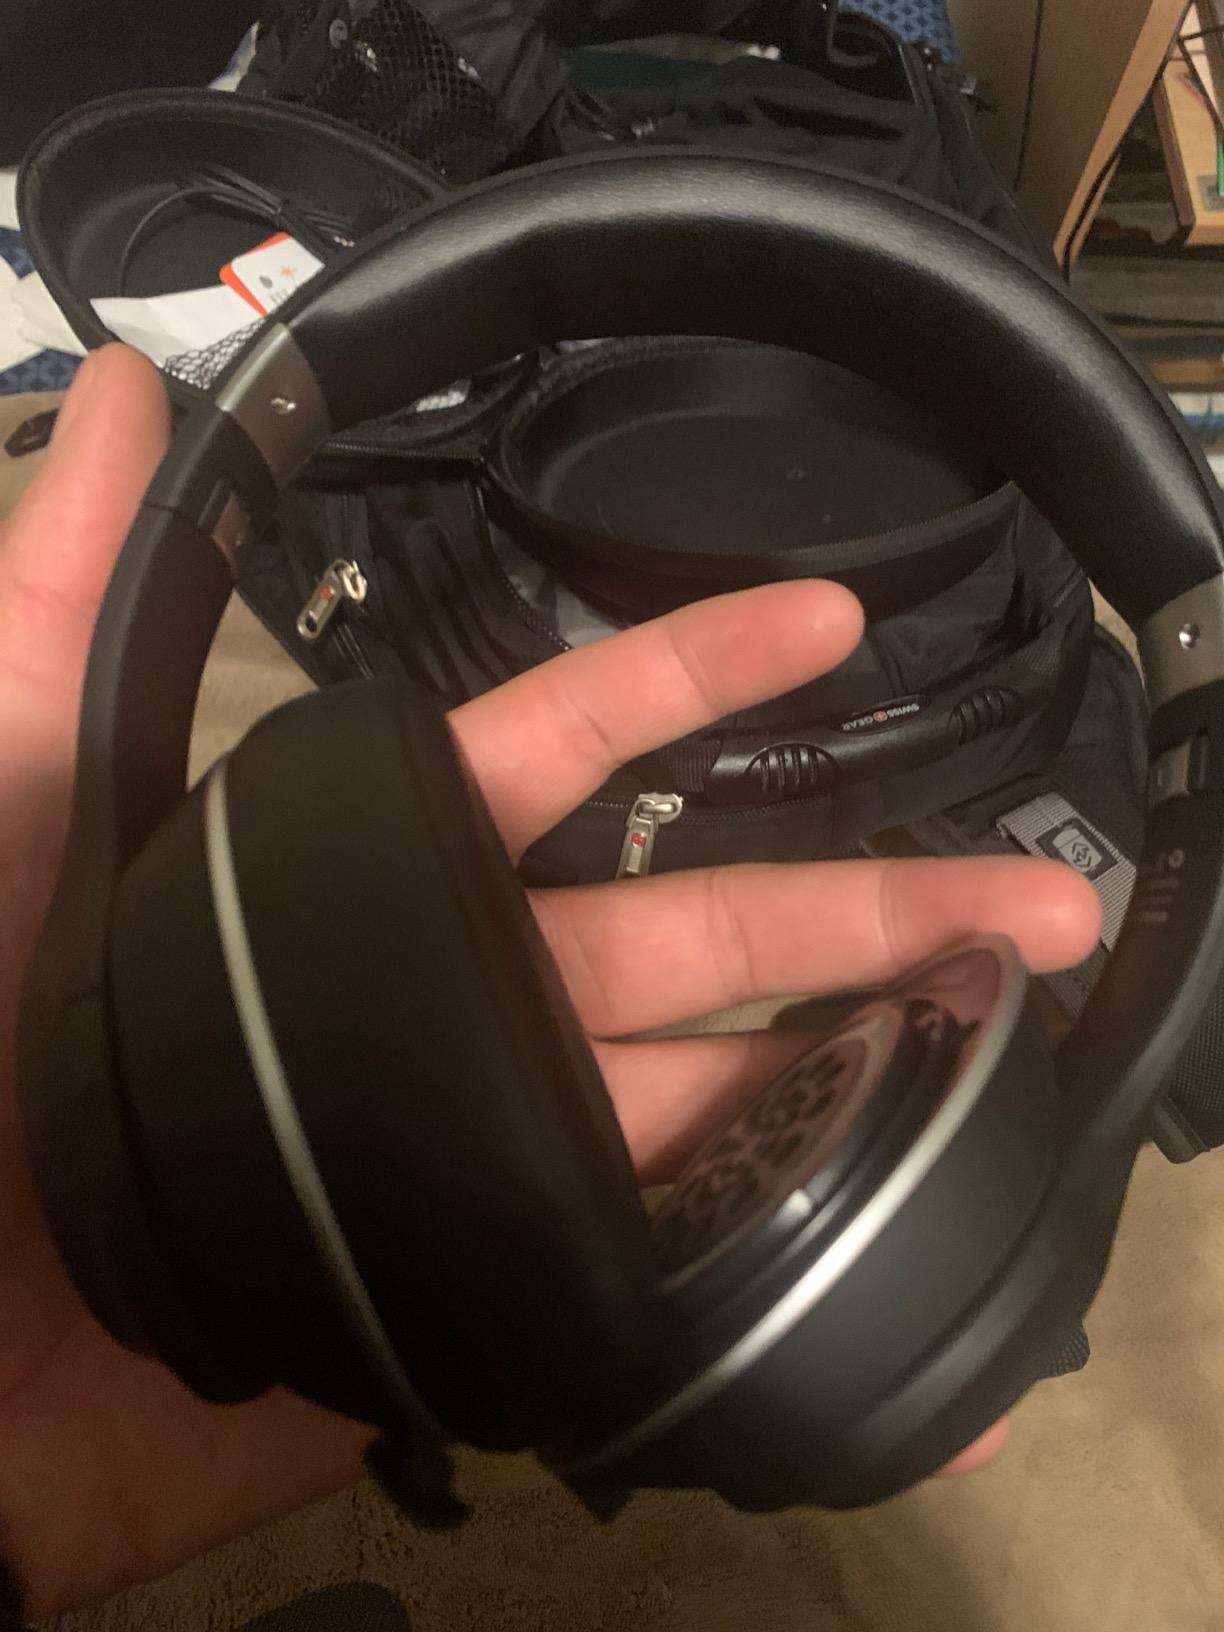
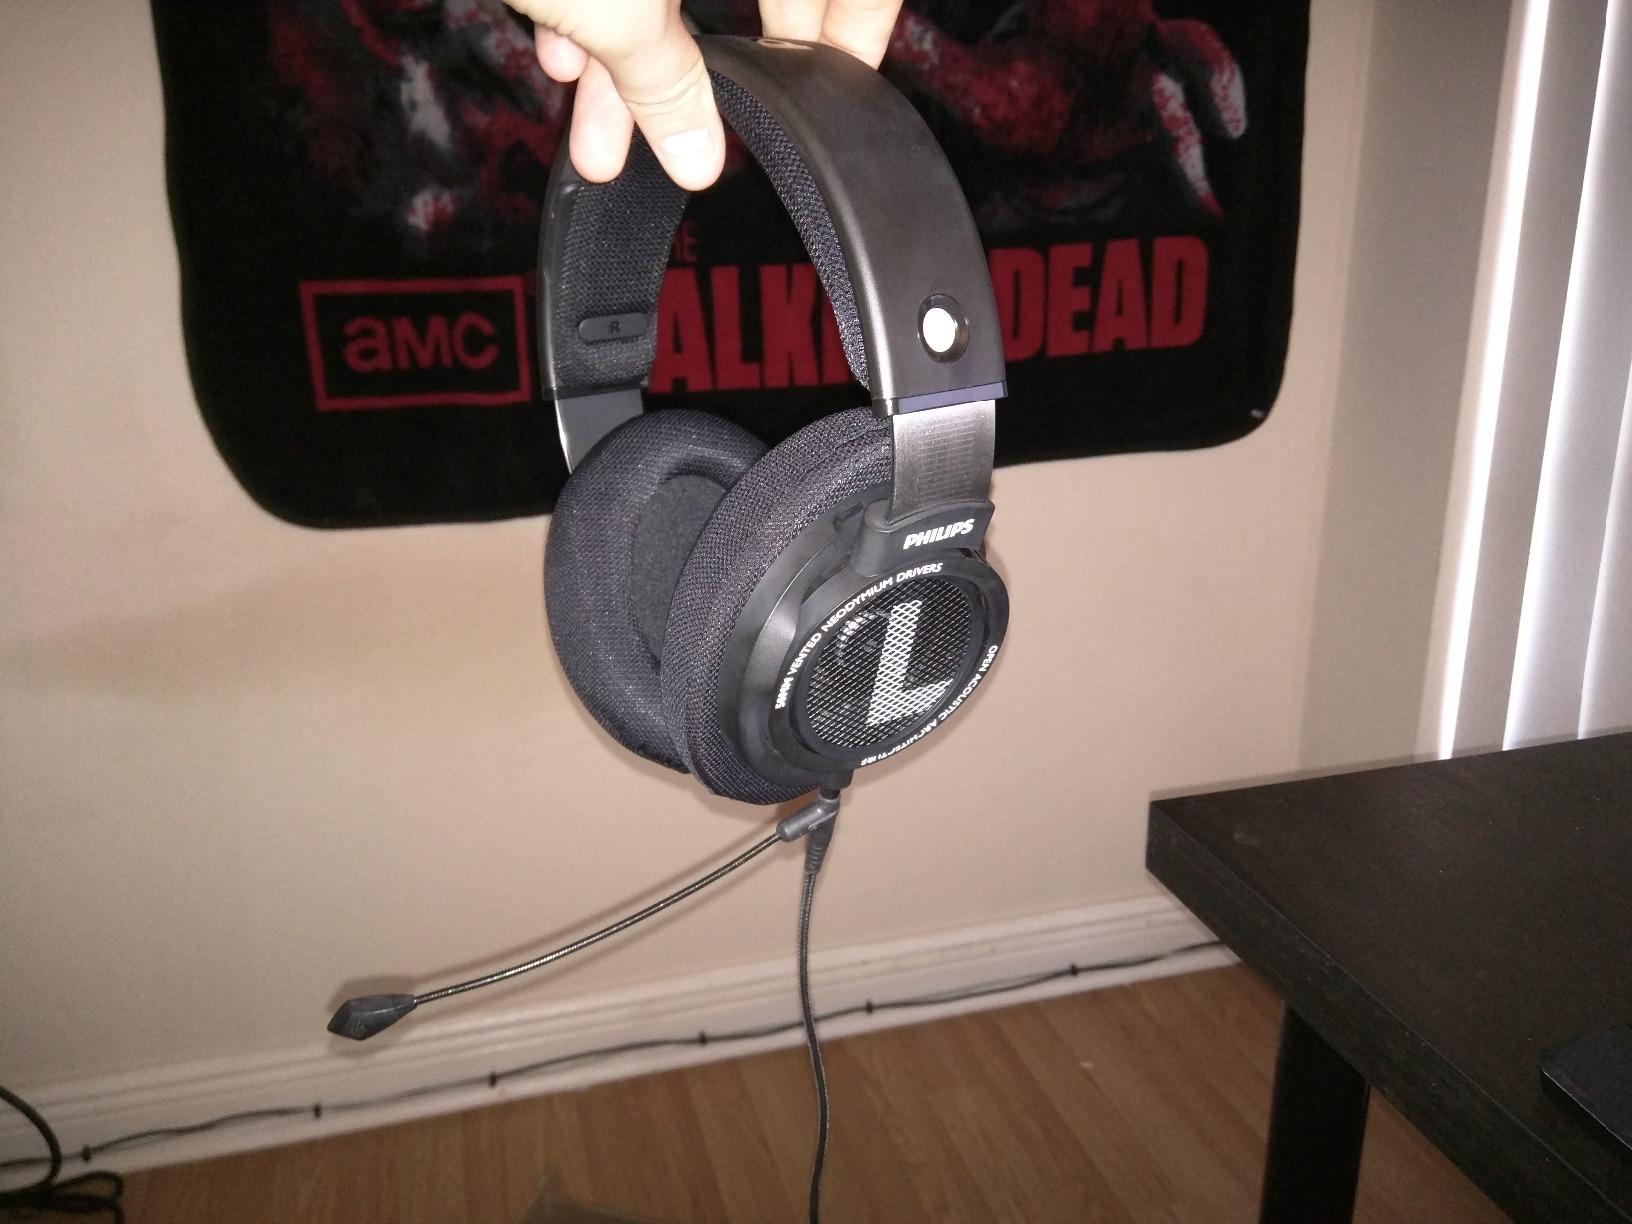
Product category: headphones
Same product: no